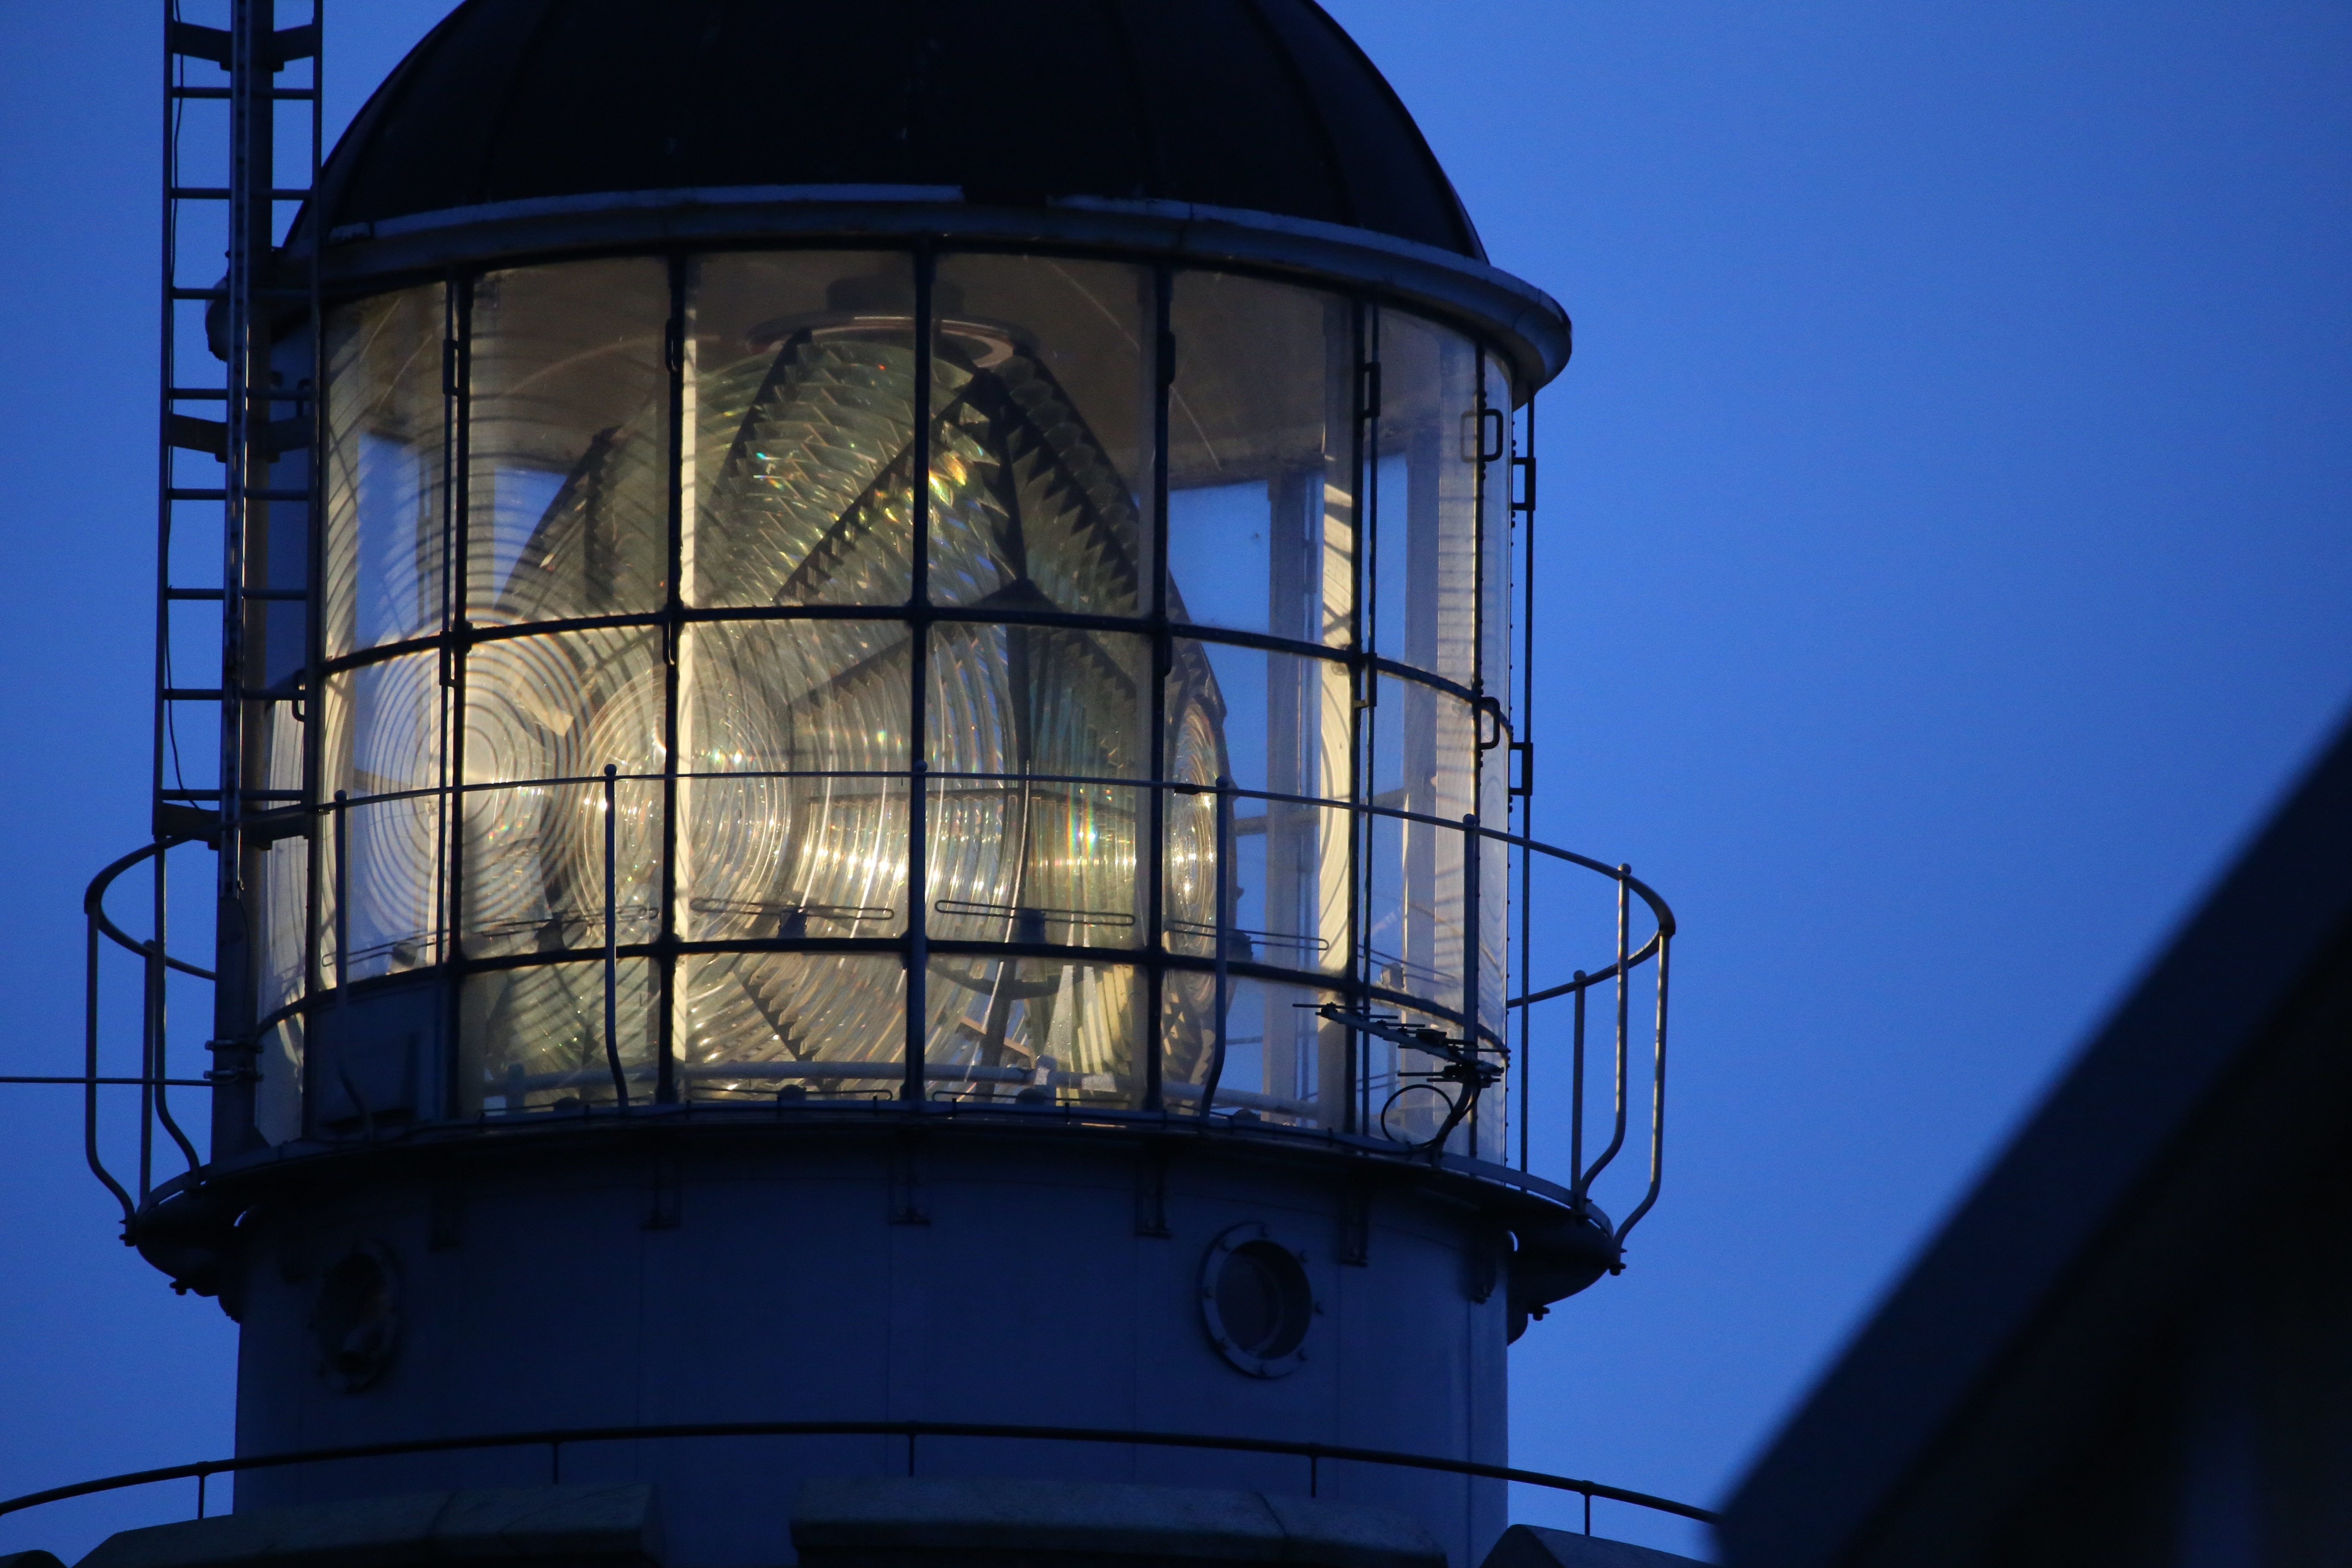
light, lighthouse, sky, reflection, tower, blue, lighting, water tower, light fixture, control tower, conservation area, kullen lighthouse, kullaberg